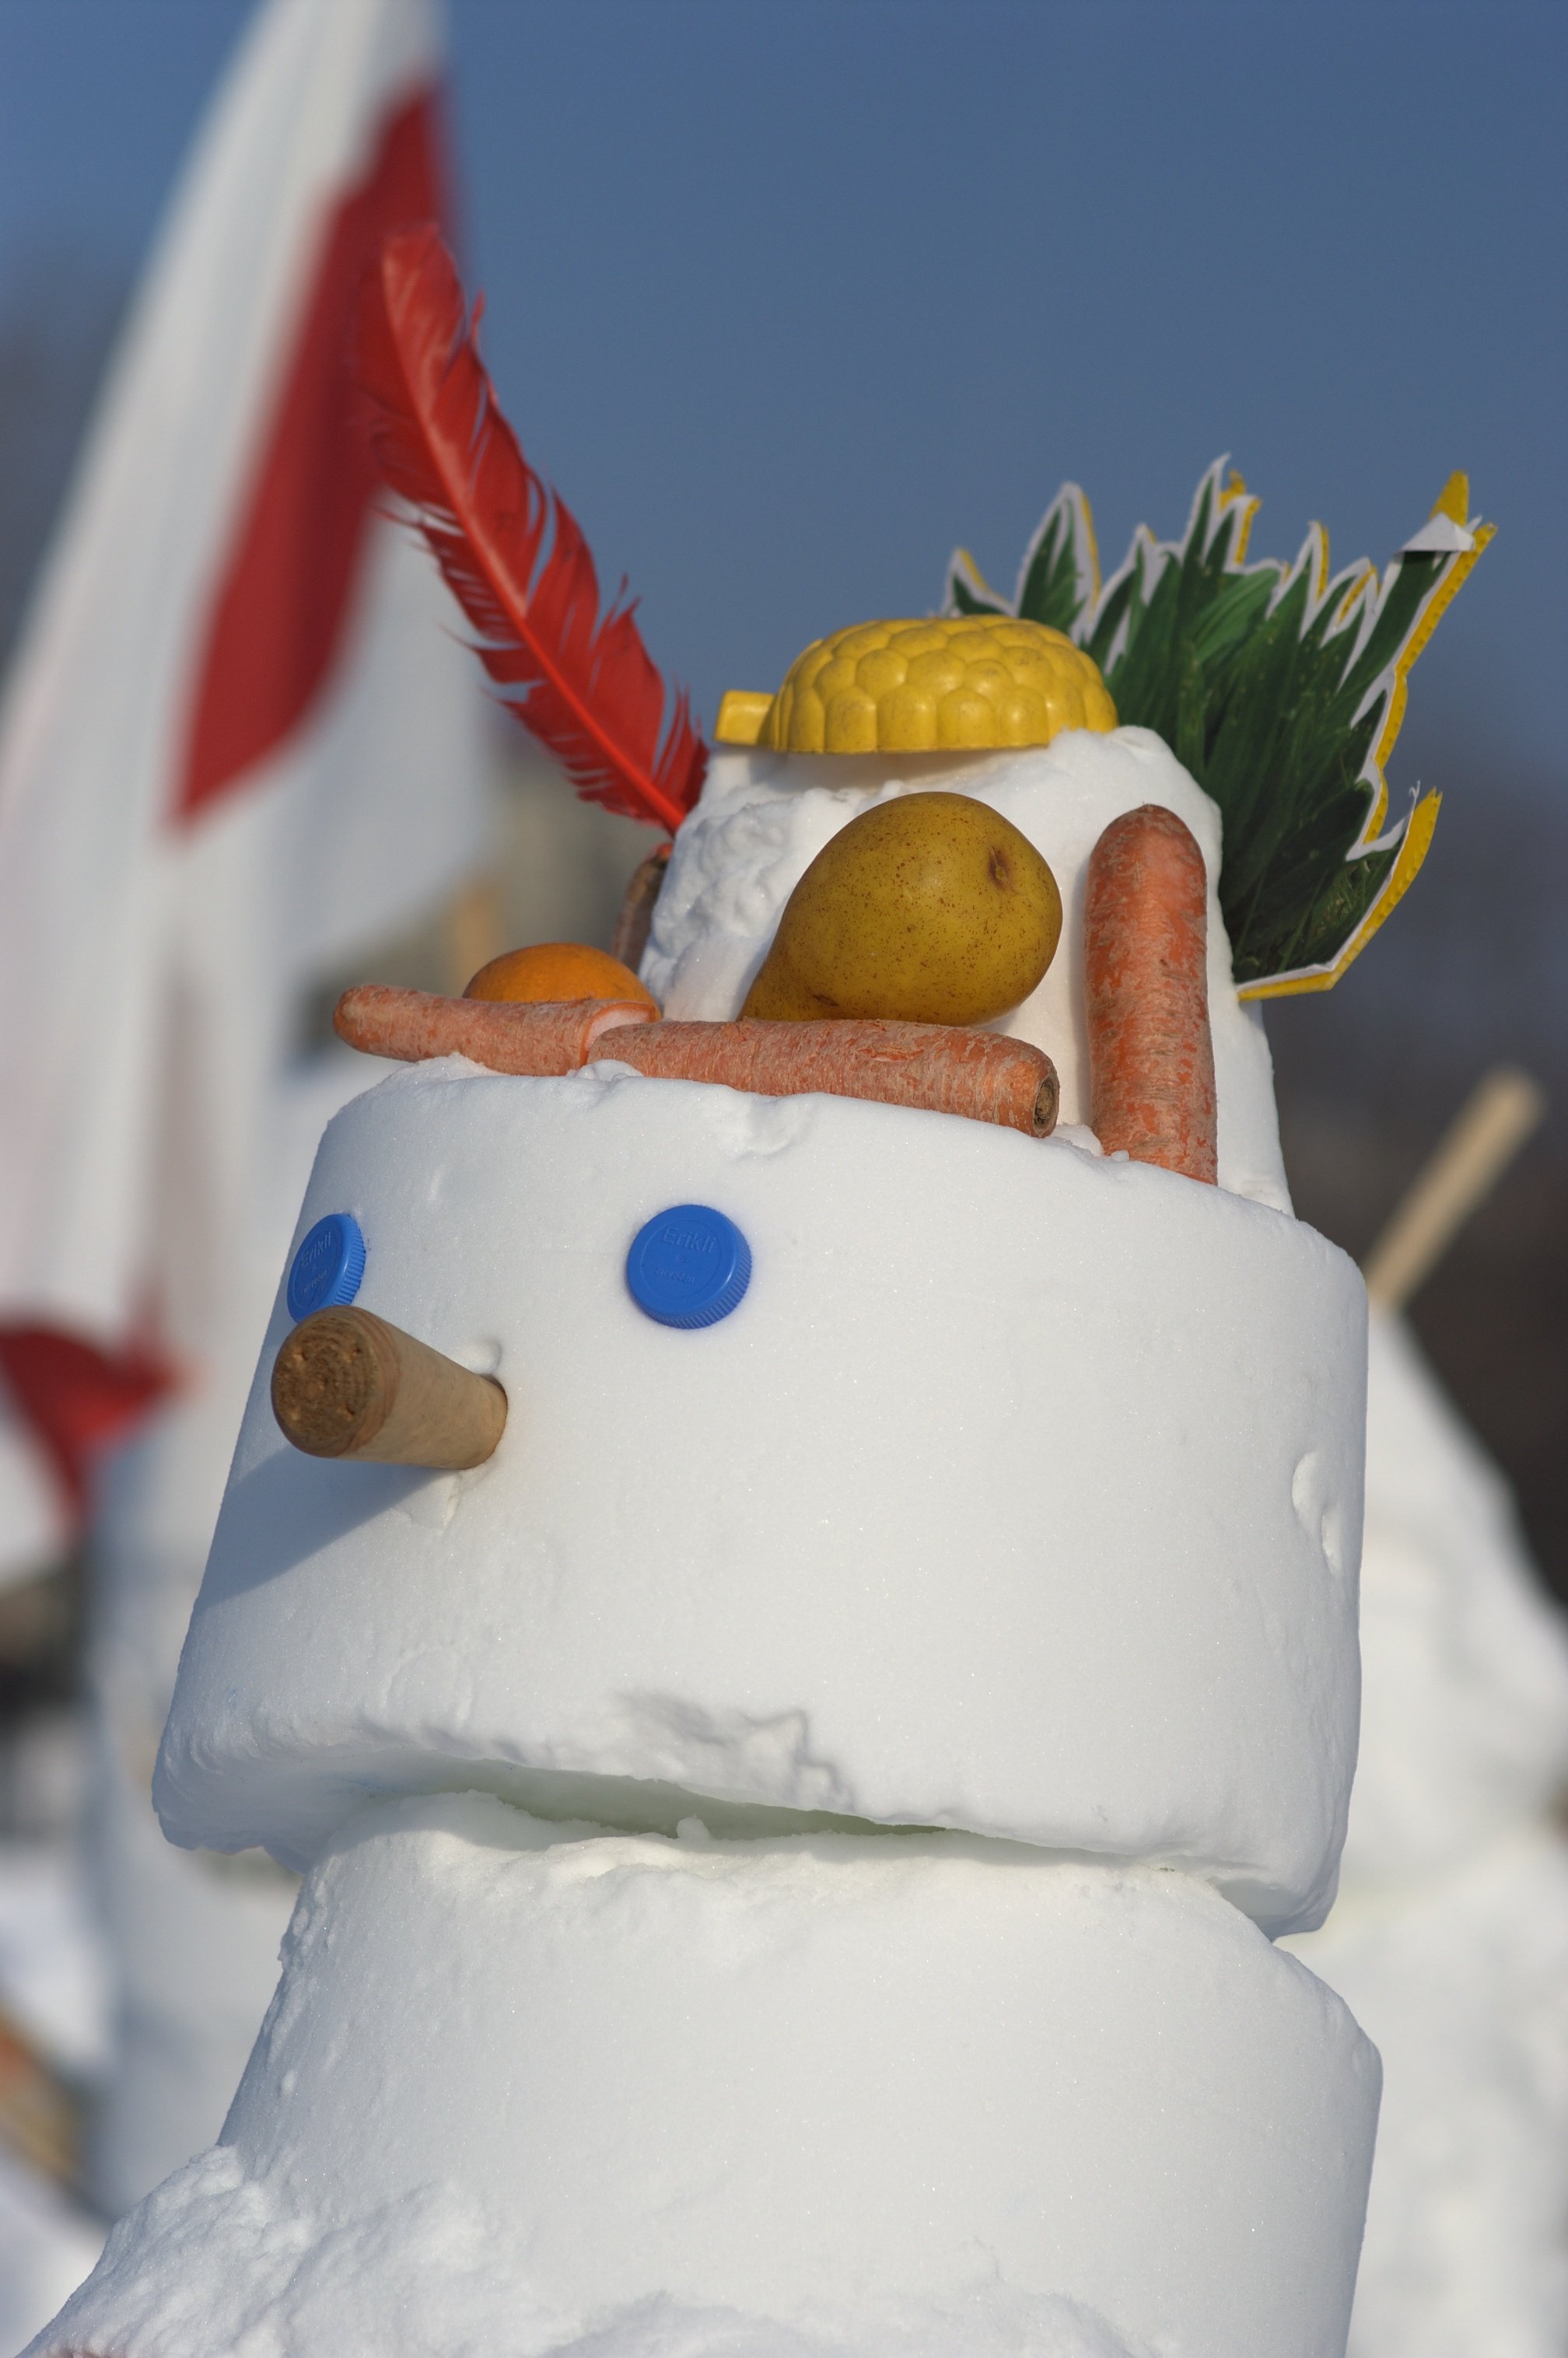
food, dessert, cake, icing, snowman, rawtherapee, germany, deutschland, berlin, walimex, samyang, pentax, 85mm, schnee, lenstagged, steffenzahn, k100d, justpentax, berlinmitte, iamflickr, 85mmf14, walimex85mm, walimexpro8514if, climatechange, schneemnner, klimawandel, klimaschutz, schneemanndemo, snowmandemo, schneemanndemoberlin, cake decorating